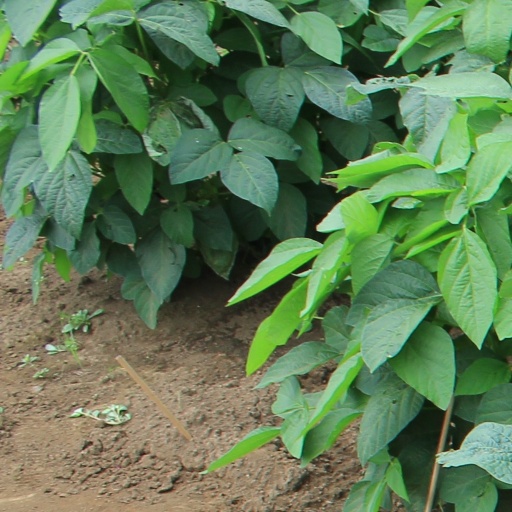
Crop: soybean